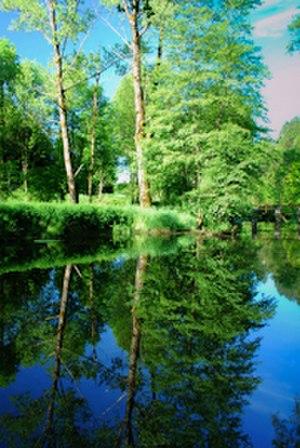
Le Lange ou l'Ange, vers l'écluse. Lieu-dit ""Le Martinet"", commune de Montréal la Cluse"